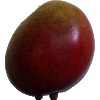
Label: red_mango